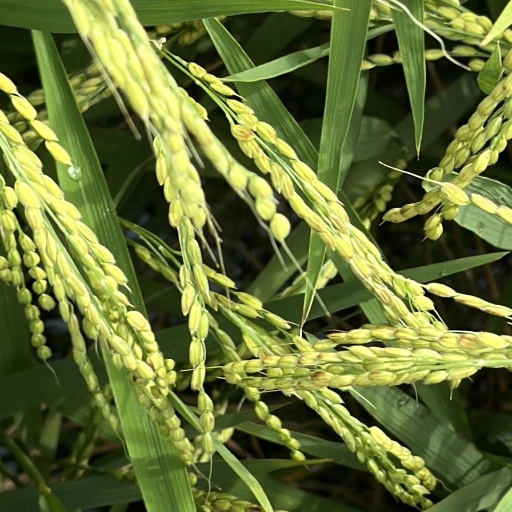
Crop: rice